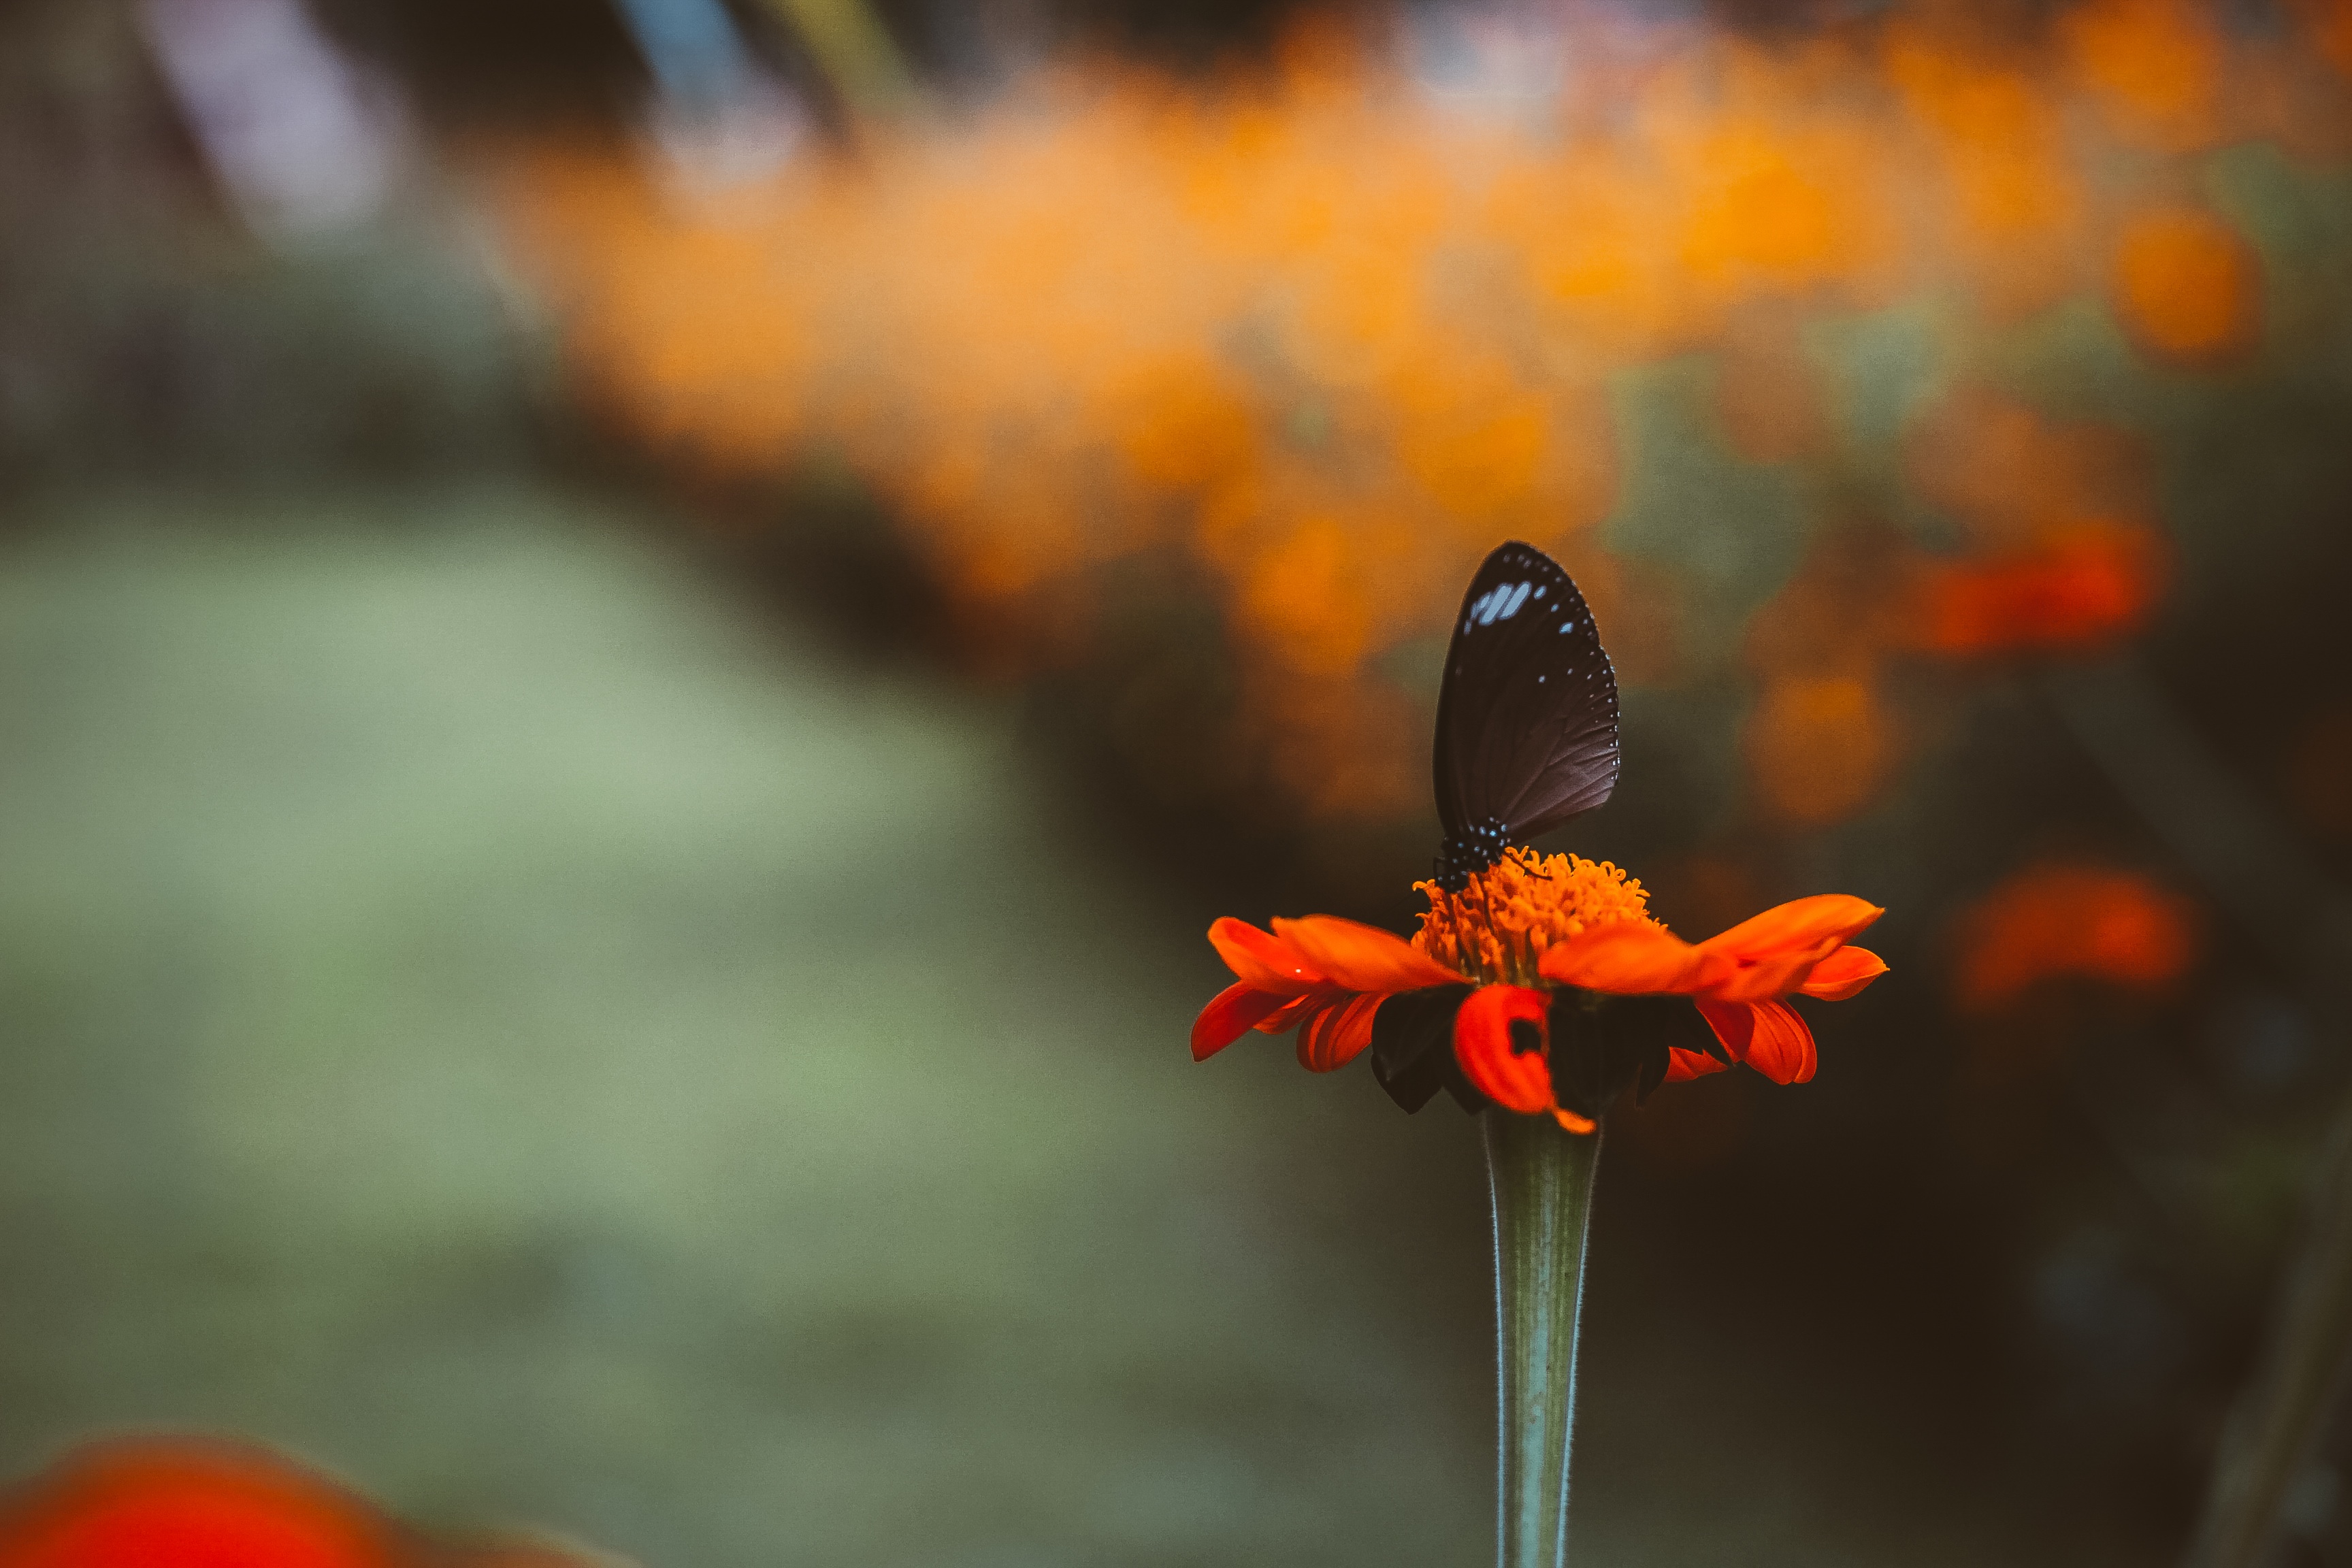
nature, bird, stem, leaf, flower, petal, insect, autumn, butterfly, yellow, garden, flora, fauna, invertebrate, close up, macro photography, moths and butterflies